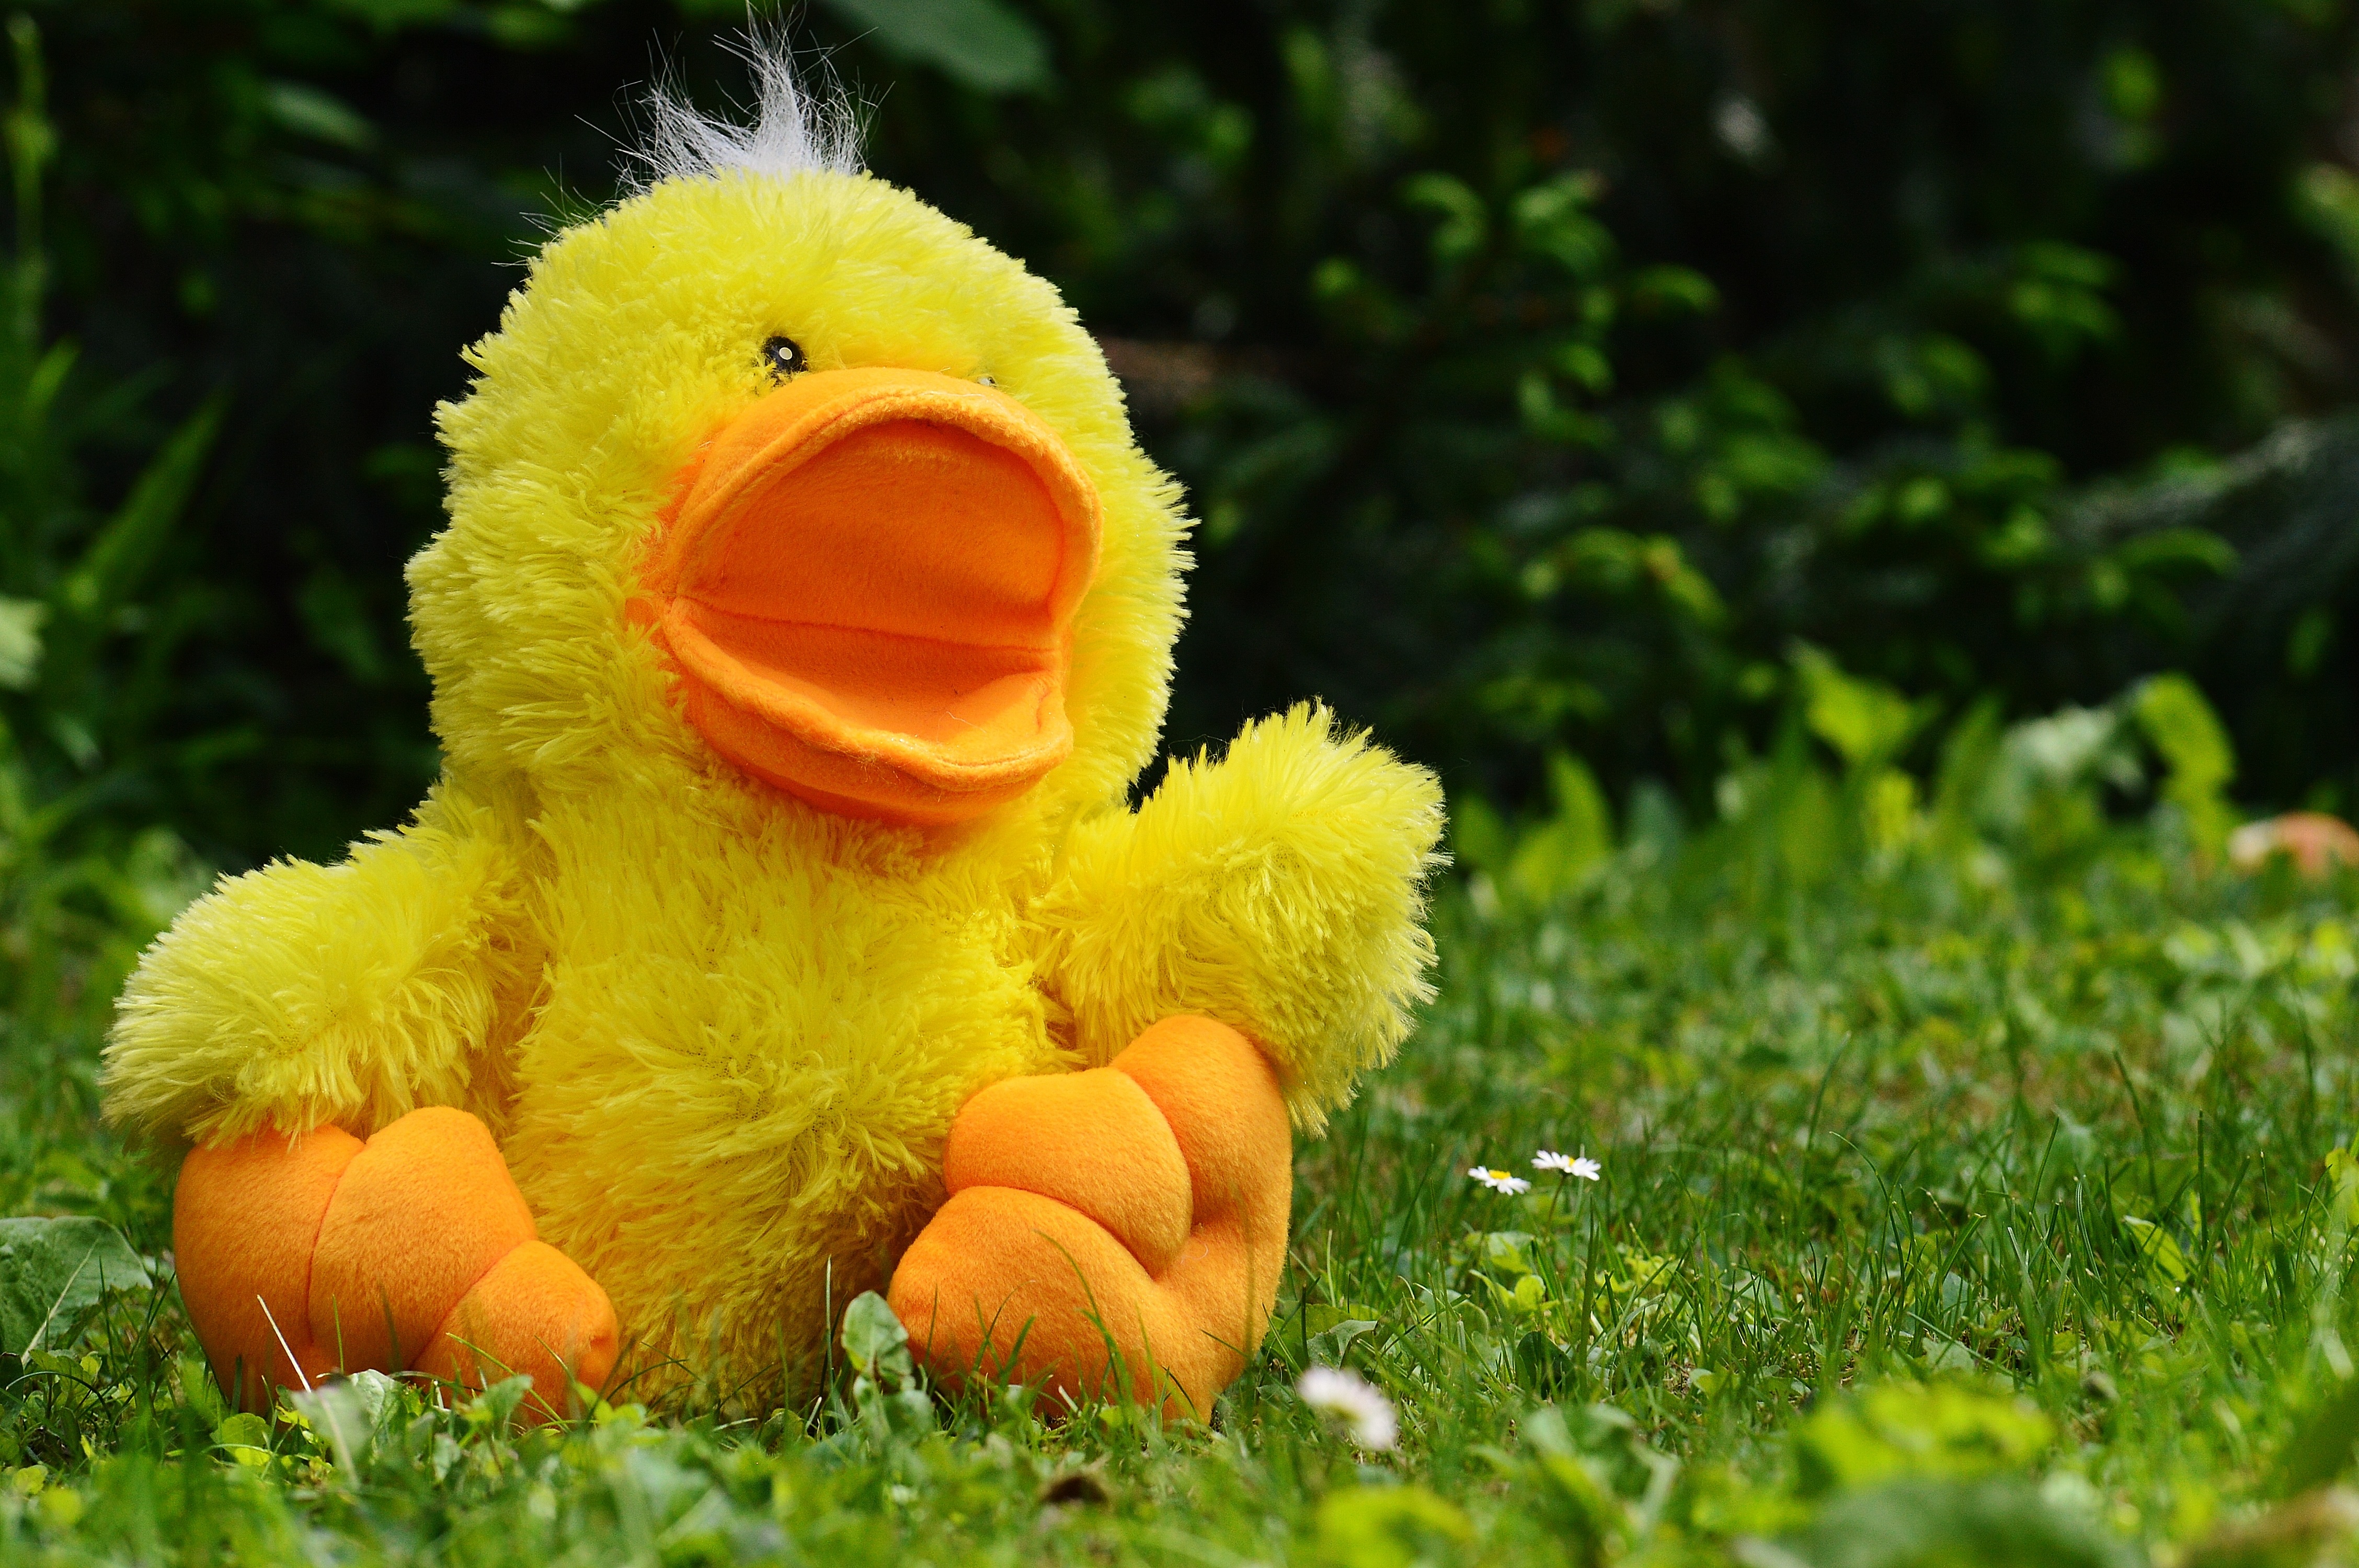
grass, bird, meadow, flower, cute, yellow, children, duck, toys, funny, waterfowl, water bird, soft toy, stuffed toy, ducks geese and swans